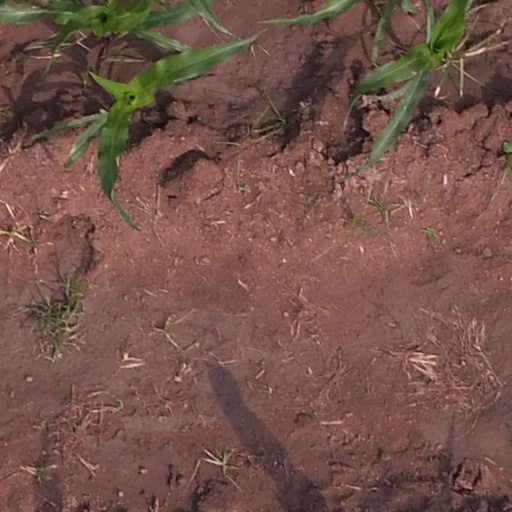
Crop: maize; corn